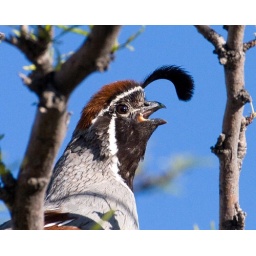
Spring is here and male quail are perched high in a tree announcing territory, availability, handsomeness, et al.